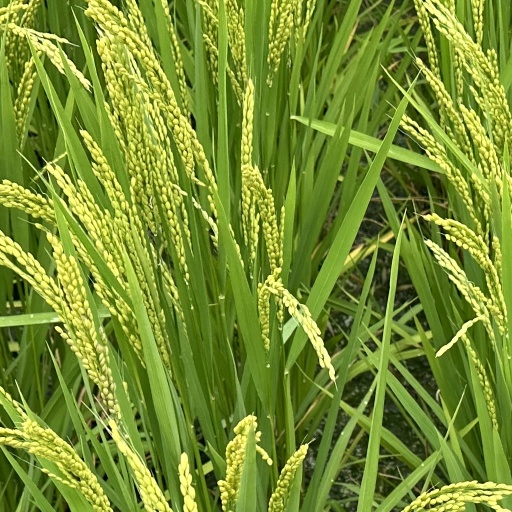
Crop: rice